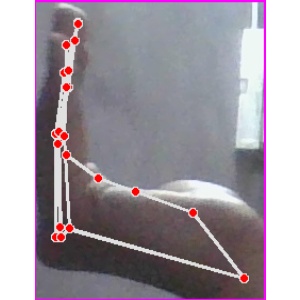
अक्षर: स